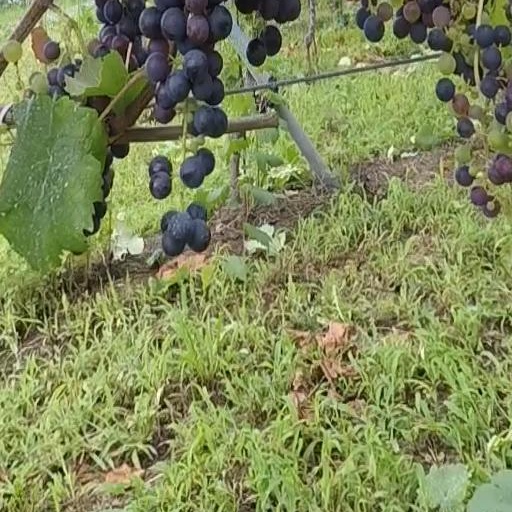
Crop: grape